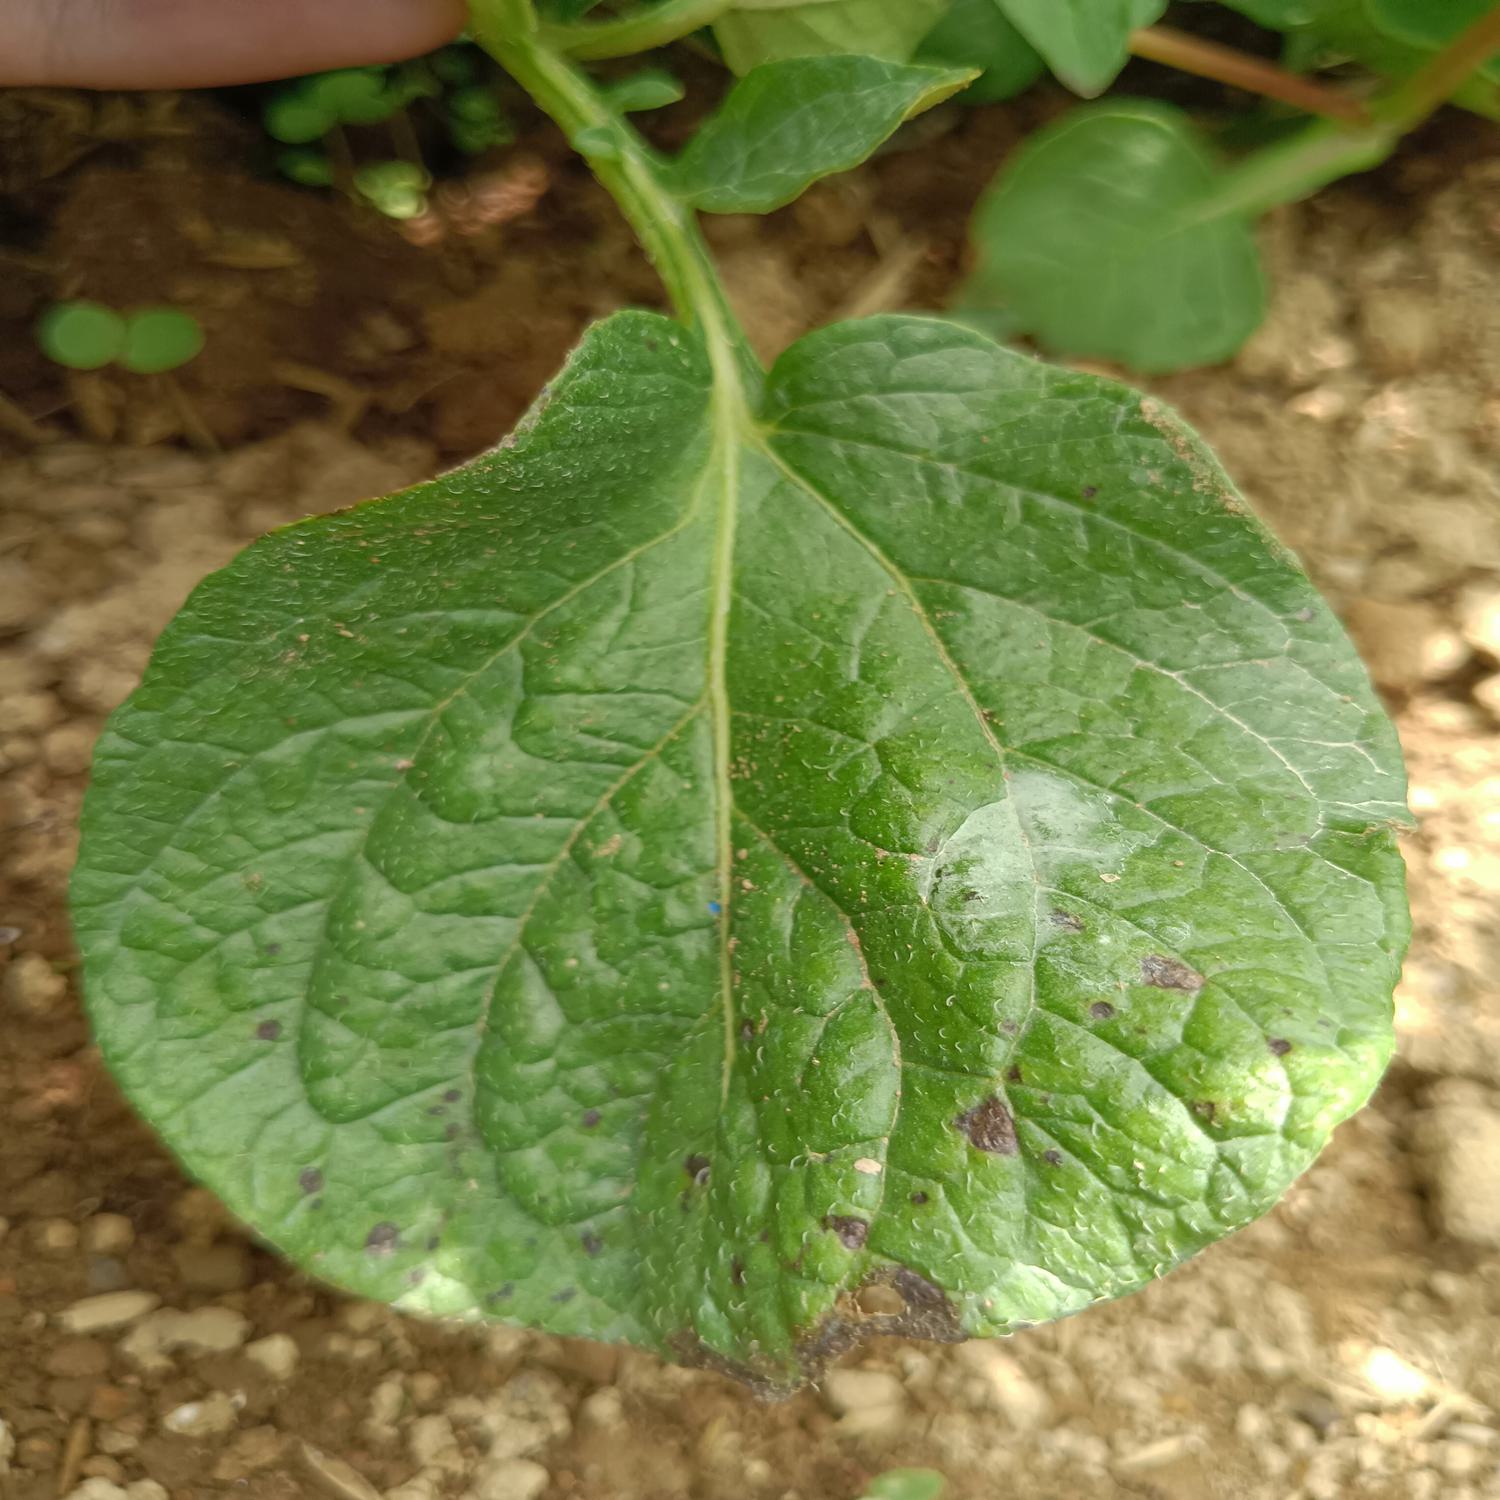
Label: Fungi